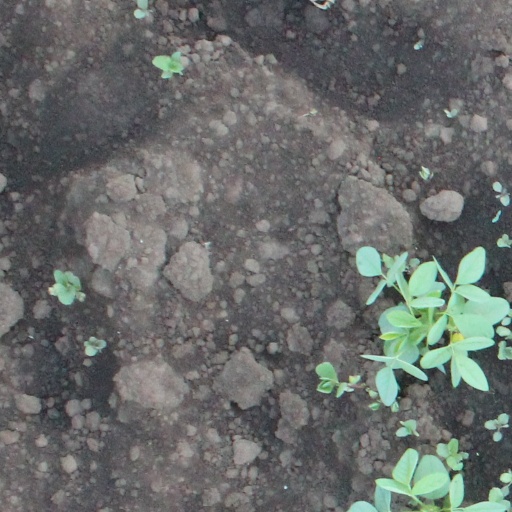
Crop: soybean